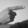
ASL letter: G